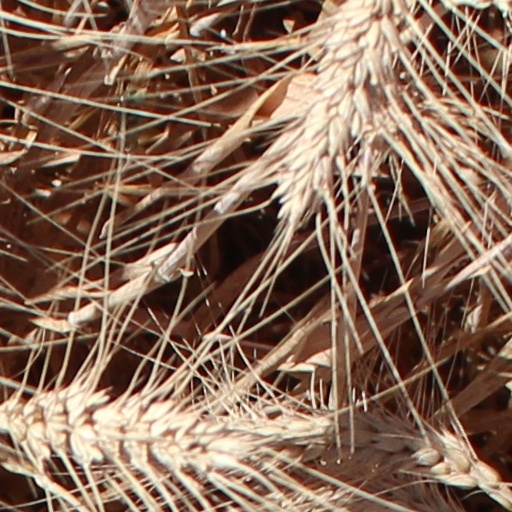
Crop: wheat